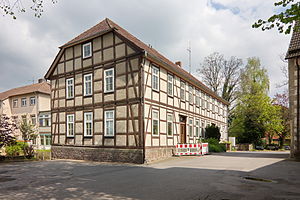
Aerzen
Rådhuset i Aerzen
Aerzen er en by og kommune i det centrale Tyskland, beliggende under Landkreis Hameln-Pyrmont i den sydlige del af delstaten Niedersachsen. Kommunen ligger 10 km sydvest for Hameln, og 7 km nord for Bad Pyrmont.